Francis Lyman Worden

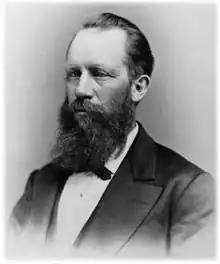

Francis Lyman Worden (October 15, 1830 – February 5, 1887) was a founder and prominent businessman of Missoula, Montana.